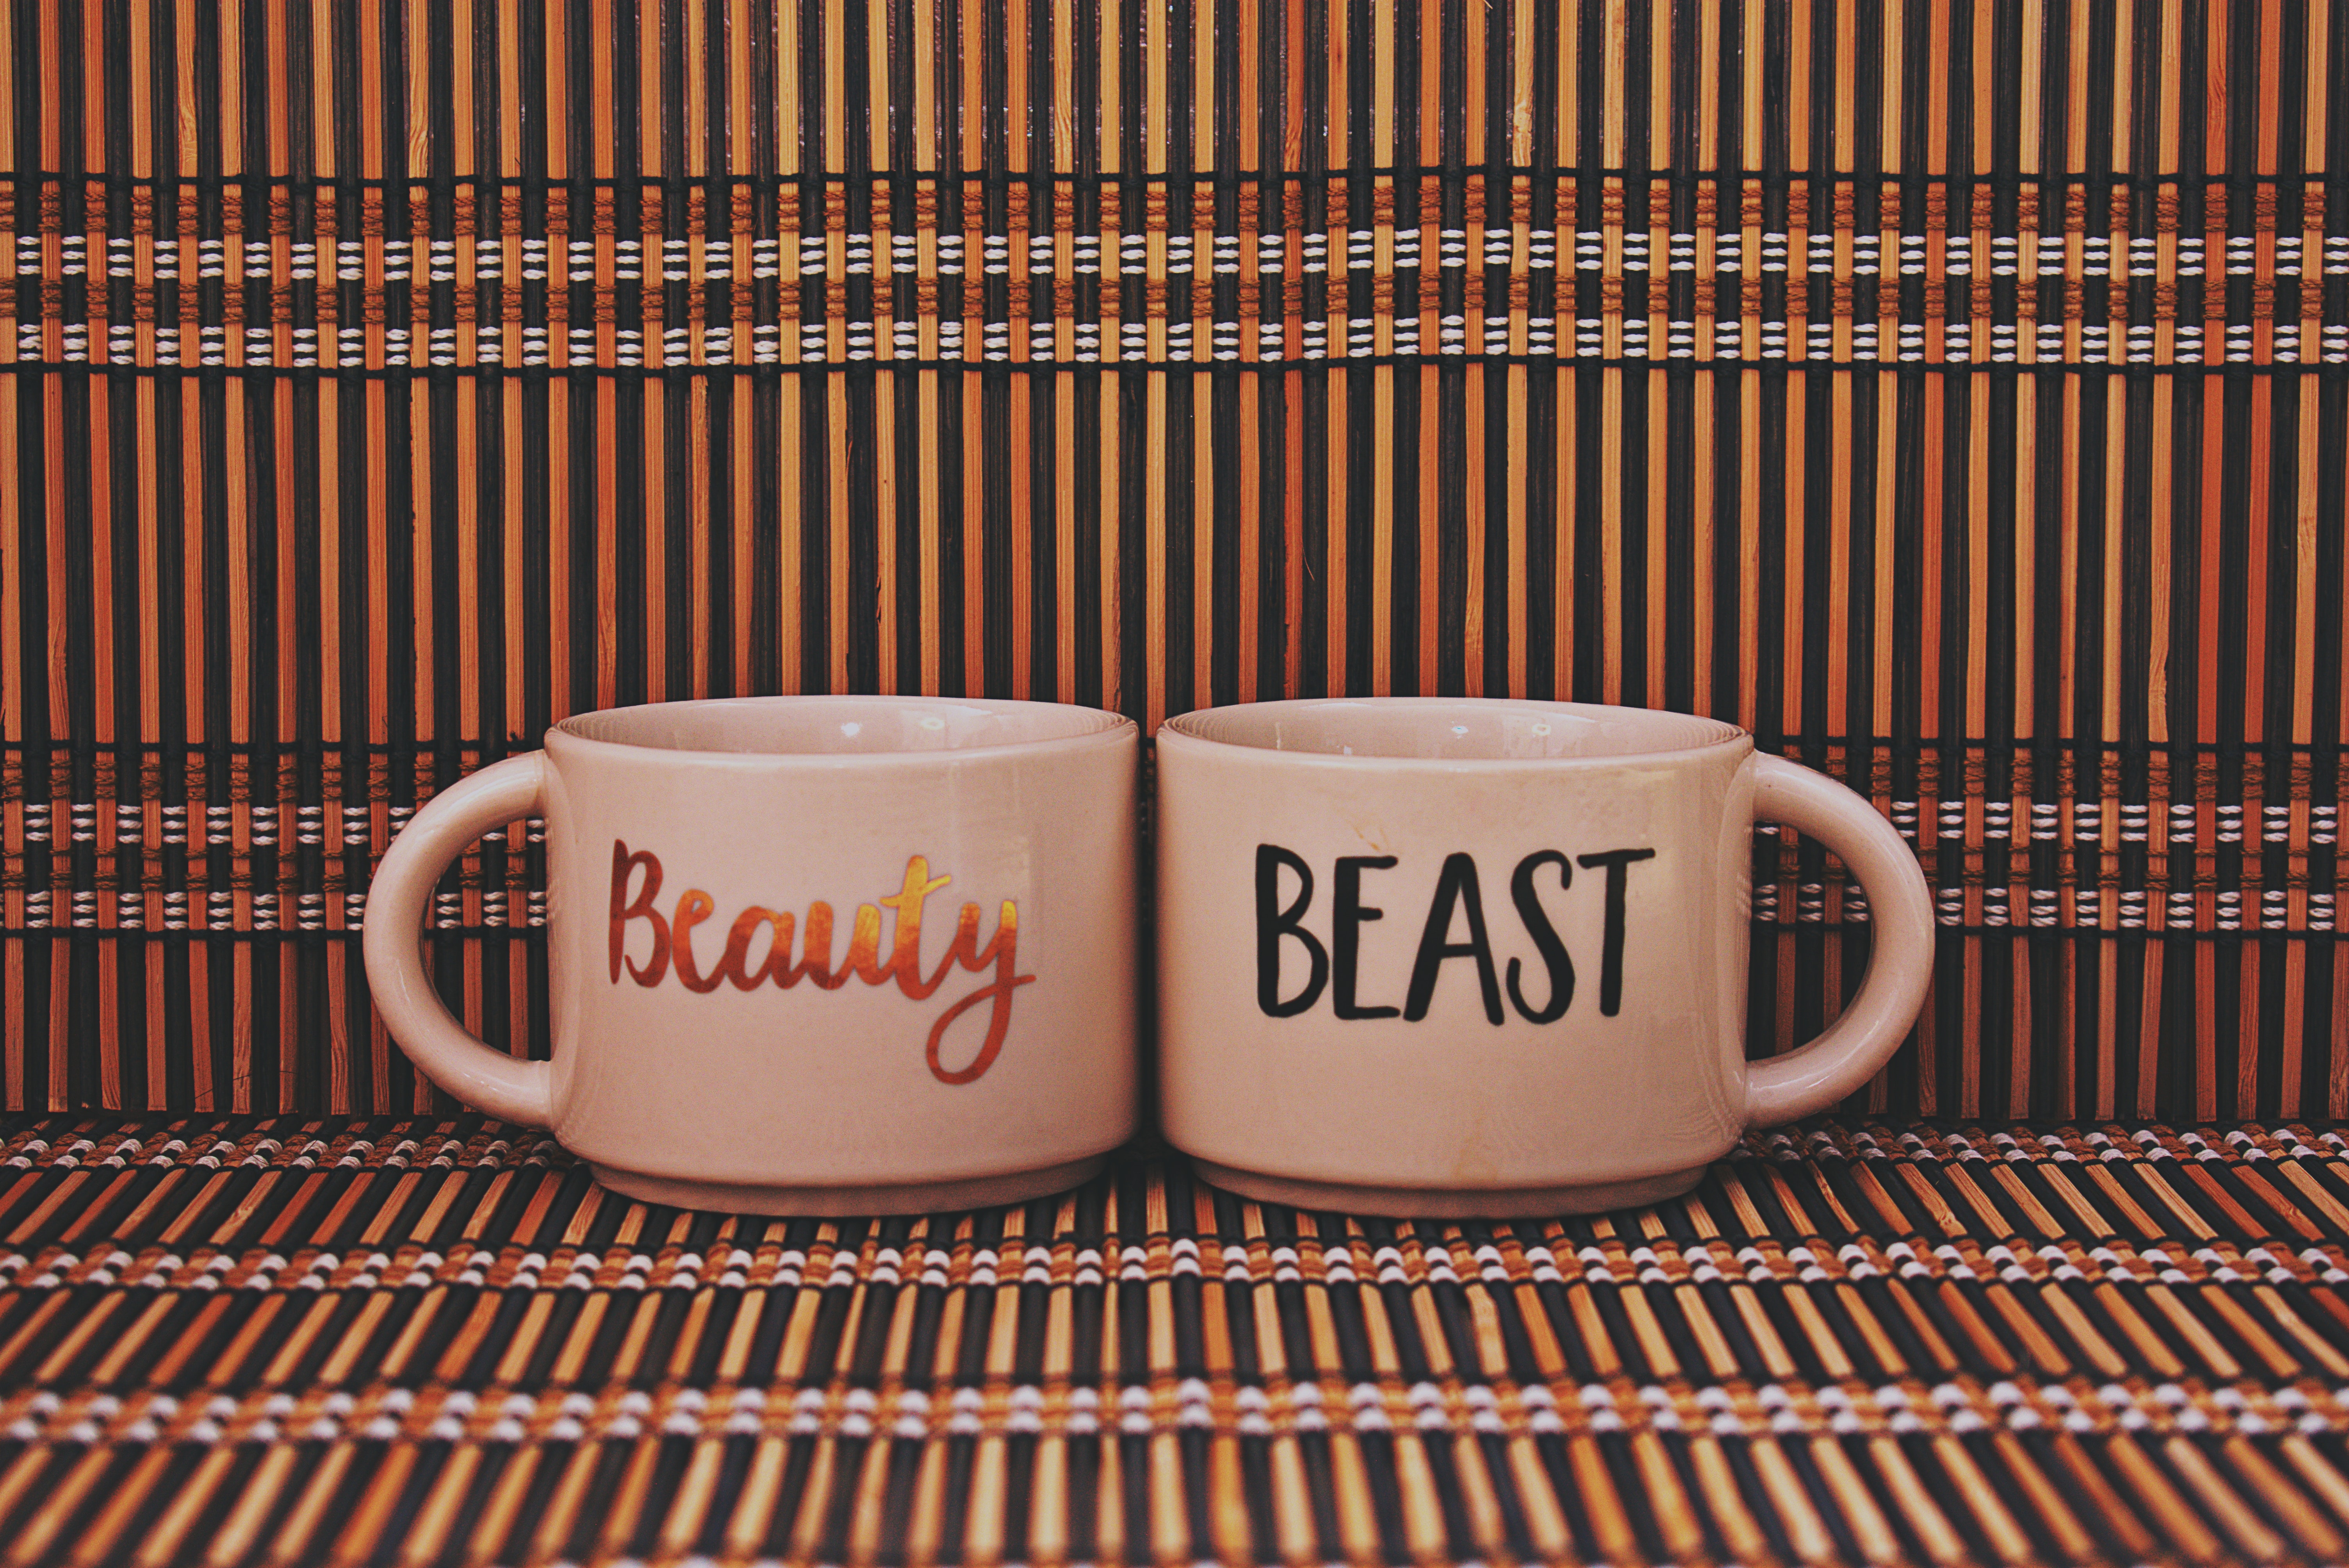
cup, coffee cup, drinkware, mug, tableware, serveware, ceramic, earthenware, font, porcelain, teacup